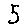
Label: 5